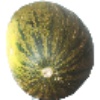
Label: melon_piel_de_sapo